Edward Boches

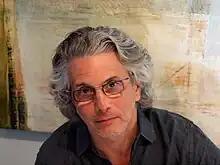
Edward Boches in 2010

Edward Boches (born 1954) is an American documentary photographer